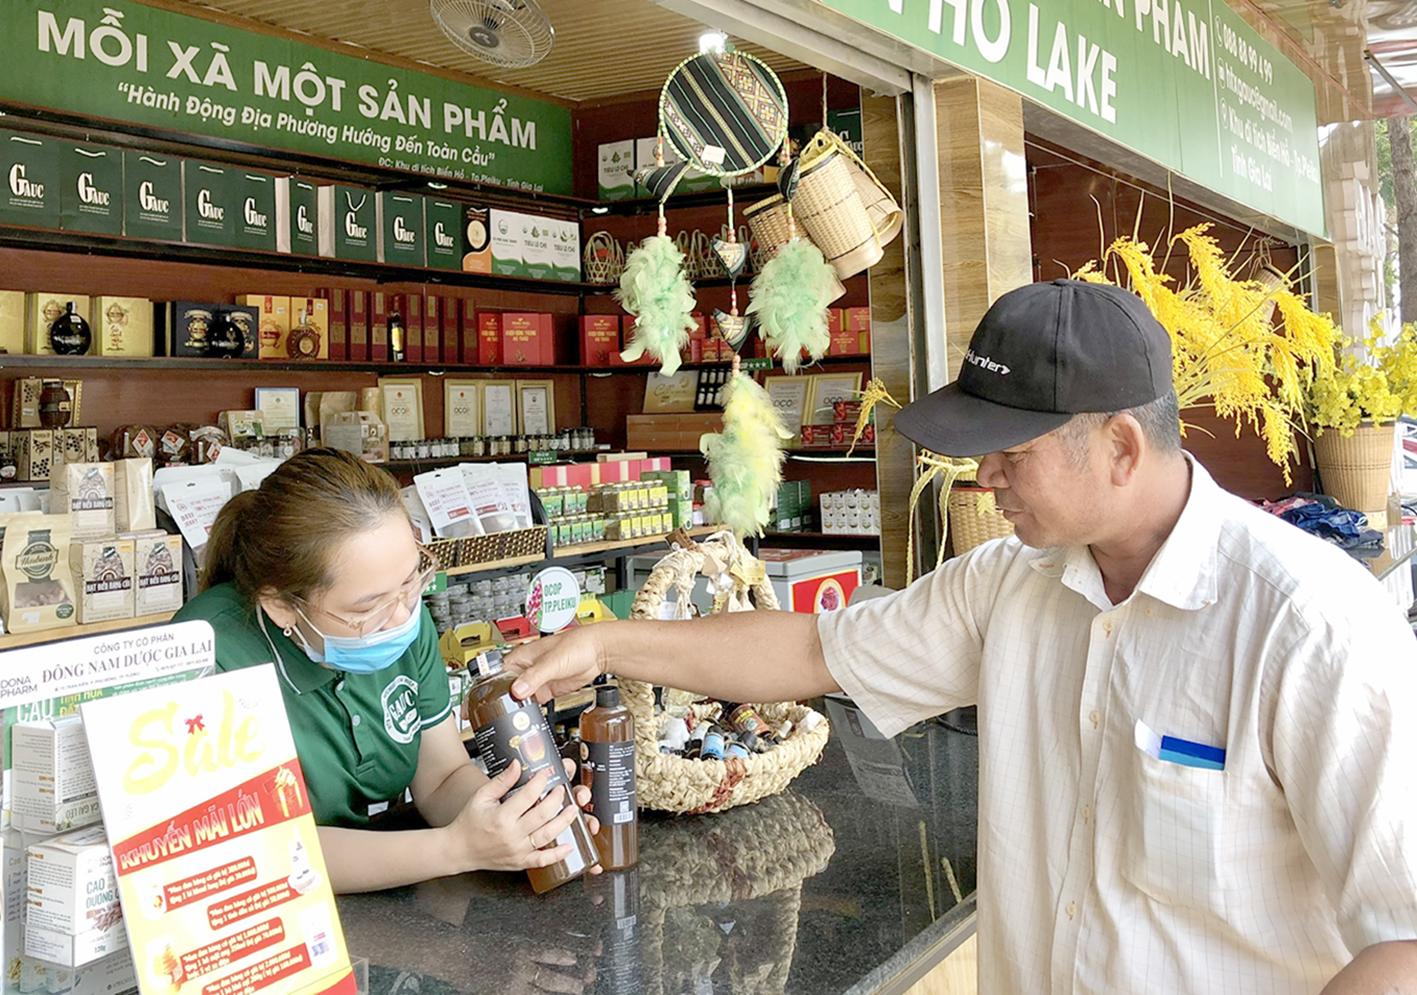
có một người phụ nữ đang đứng ở bên trong quầy bán hàng